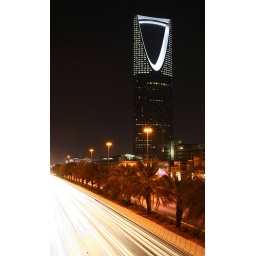
Kingdom tower 100 story building located in the beautiful Saudi capital city of Riyadh.